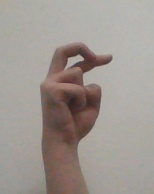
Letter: zay